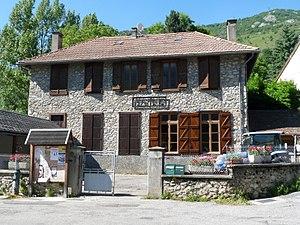
Mairie d'Unac, Ariège, France
Unac est une commune française située dans le département de l'Ariège, en région Occitanie.